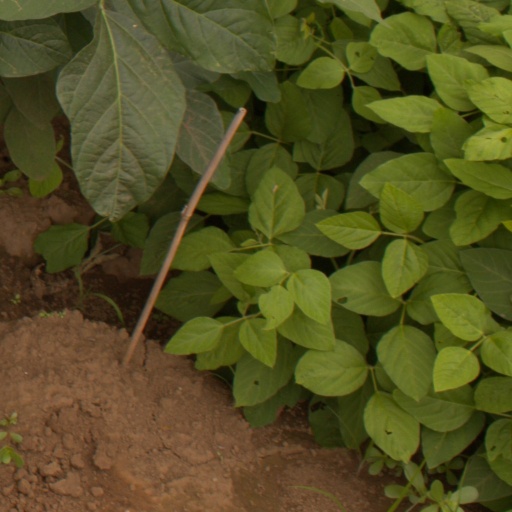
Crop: soybean